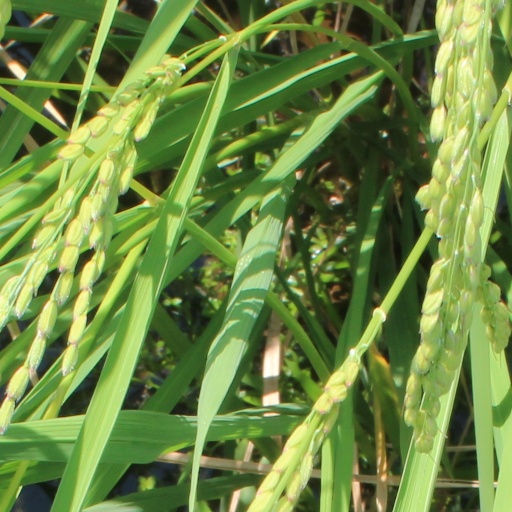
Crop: rice